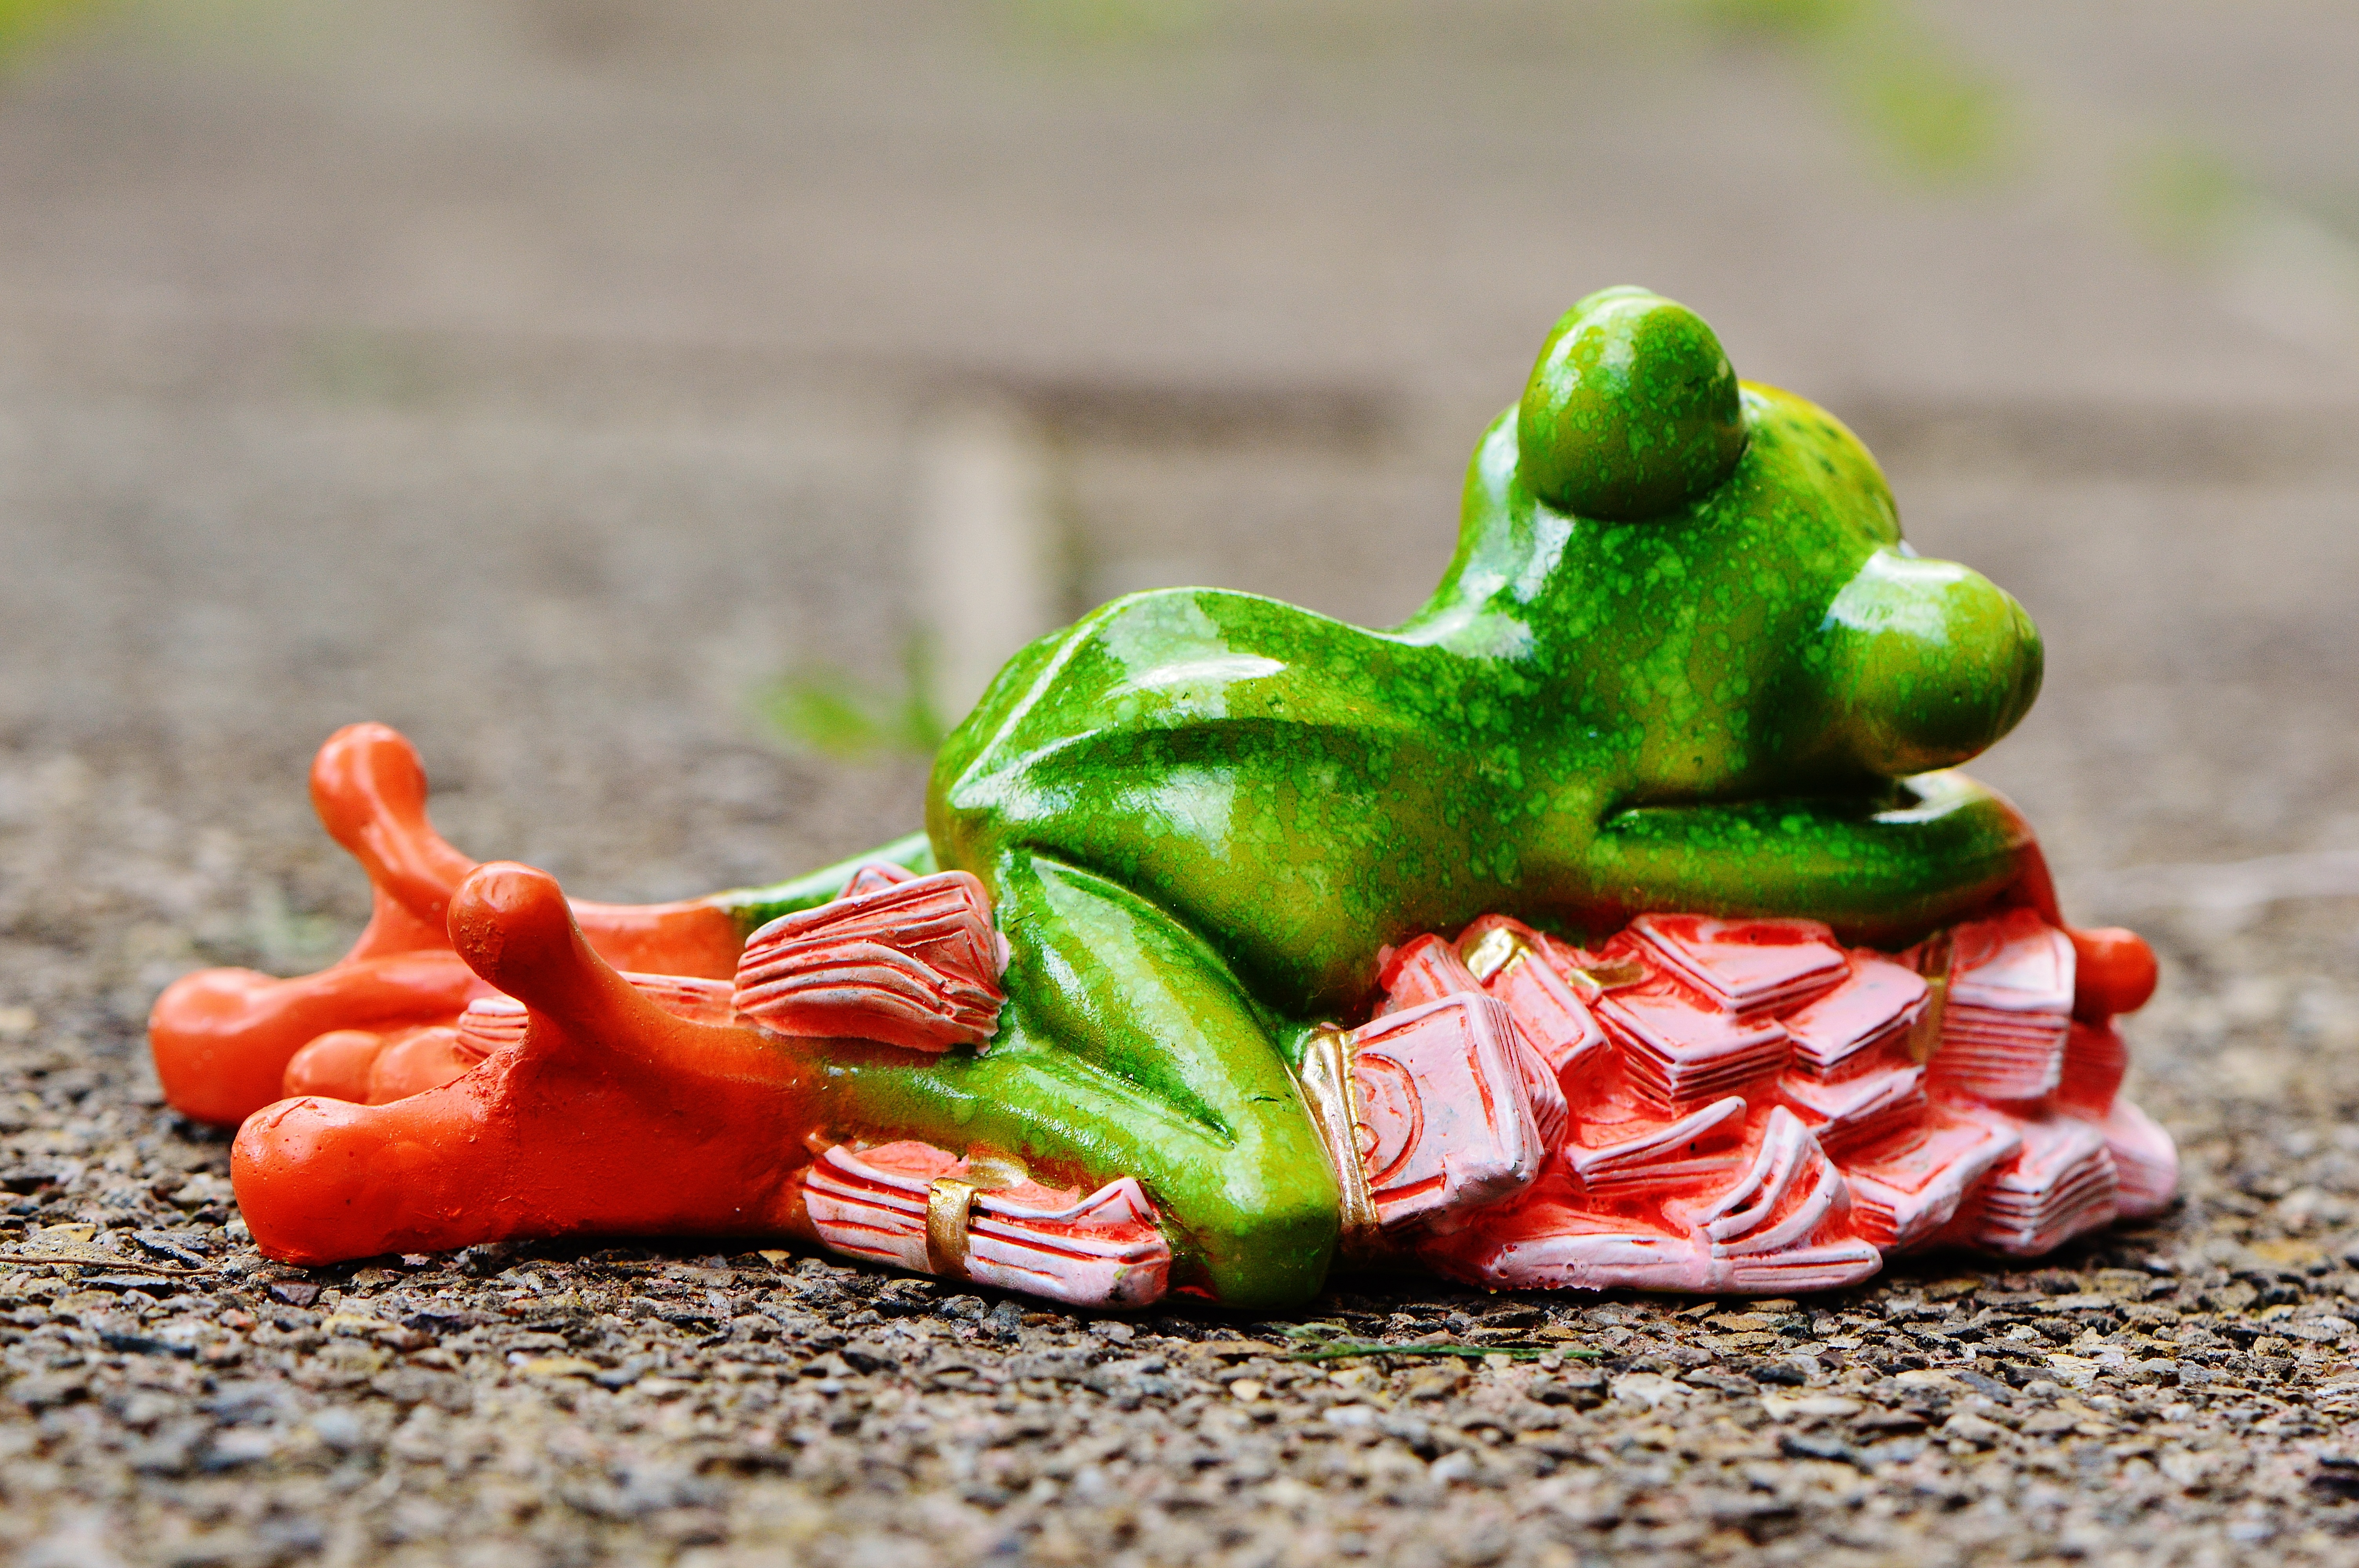
sweet, animal, cute, decoration, green, vegetable, frog, sleep, fun, figure, funny, money soothes, bunch of money